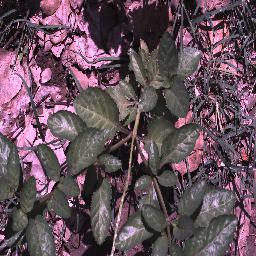
Label: snake_weed